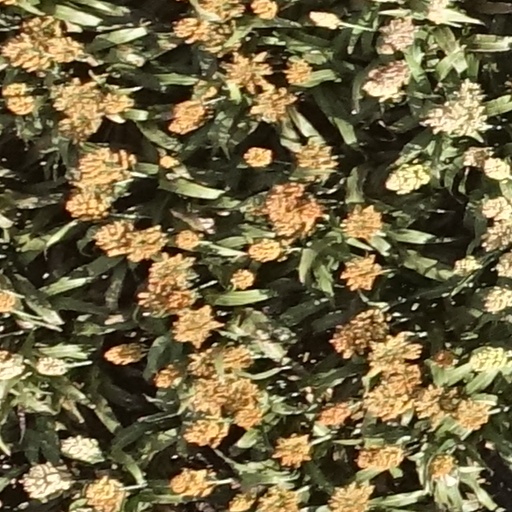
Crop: sorghum